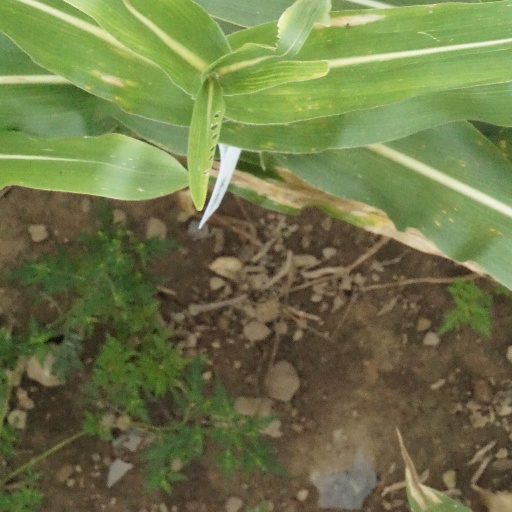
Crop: maize; corn